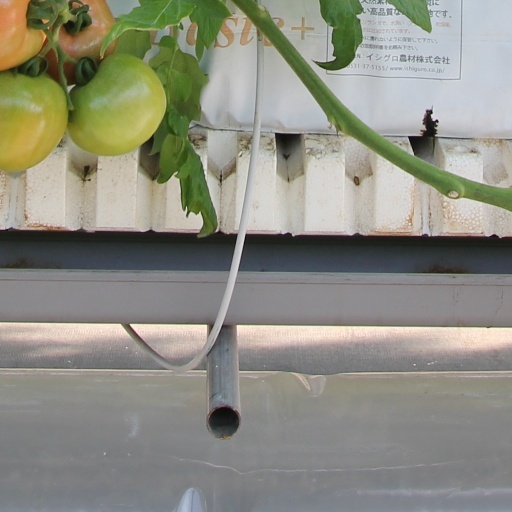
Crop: tomato